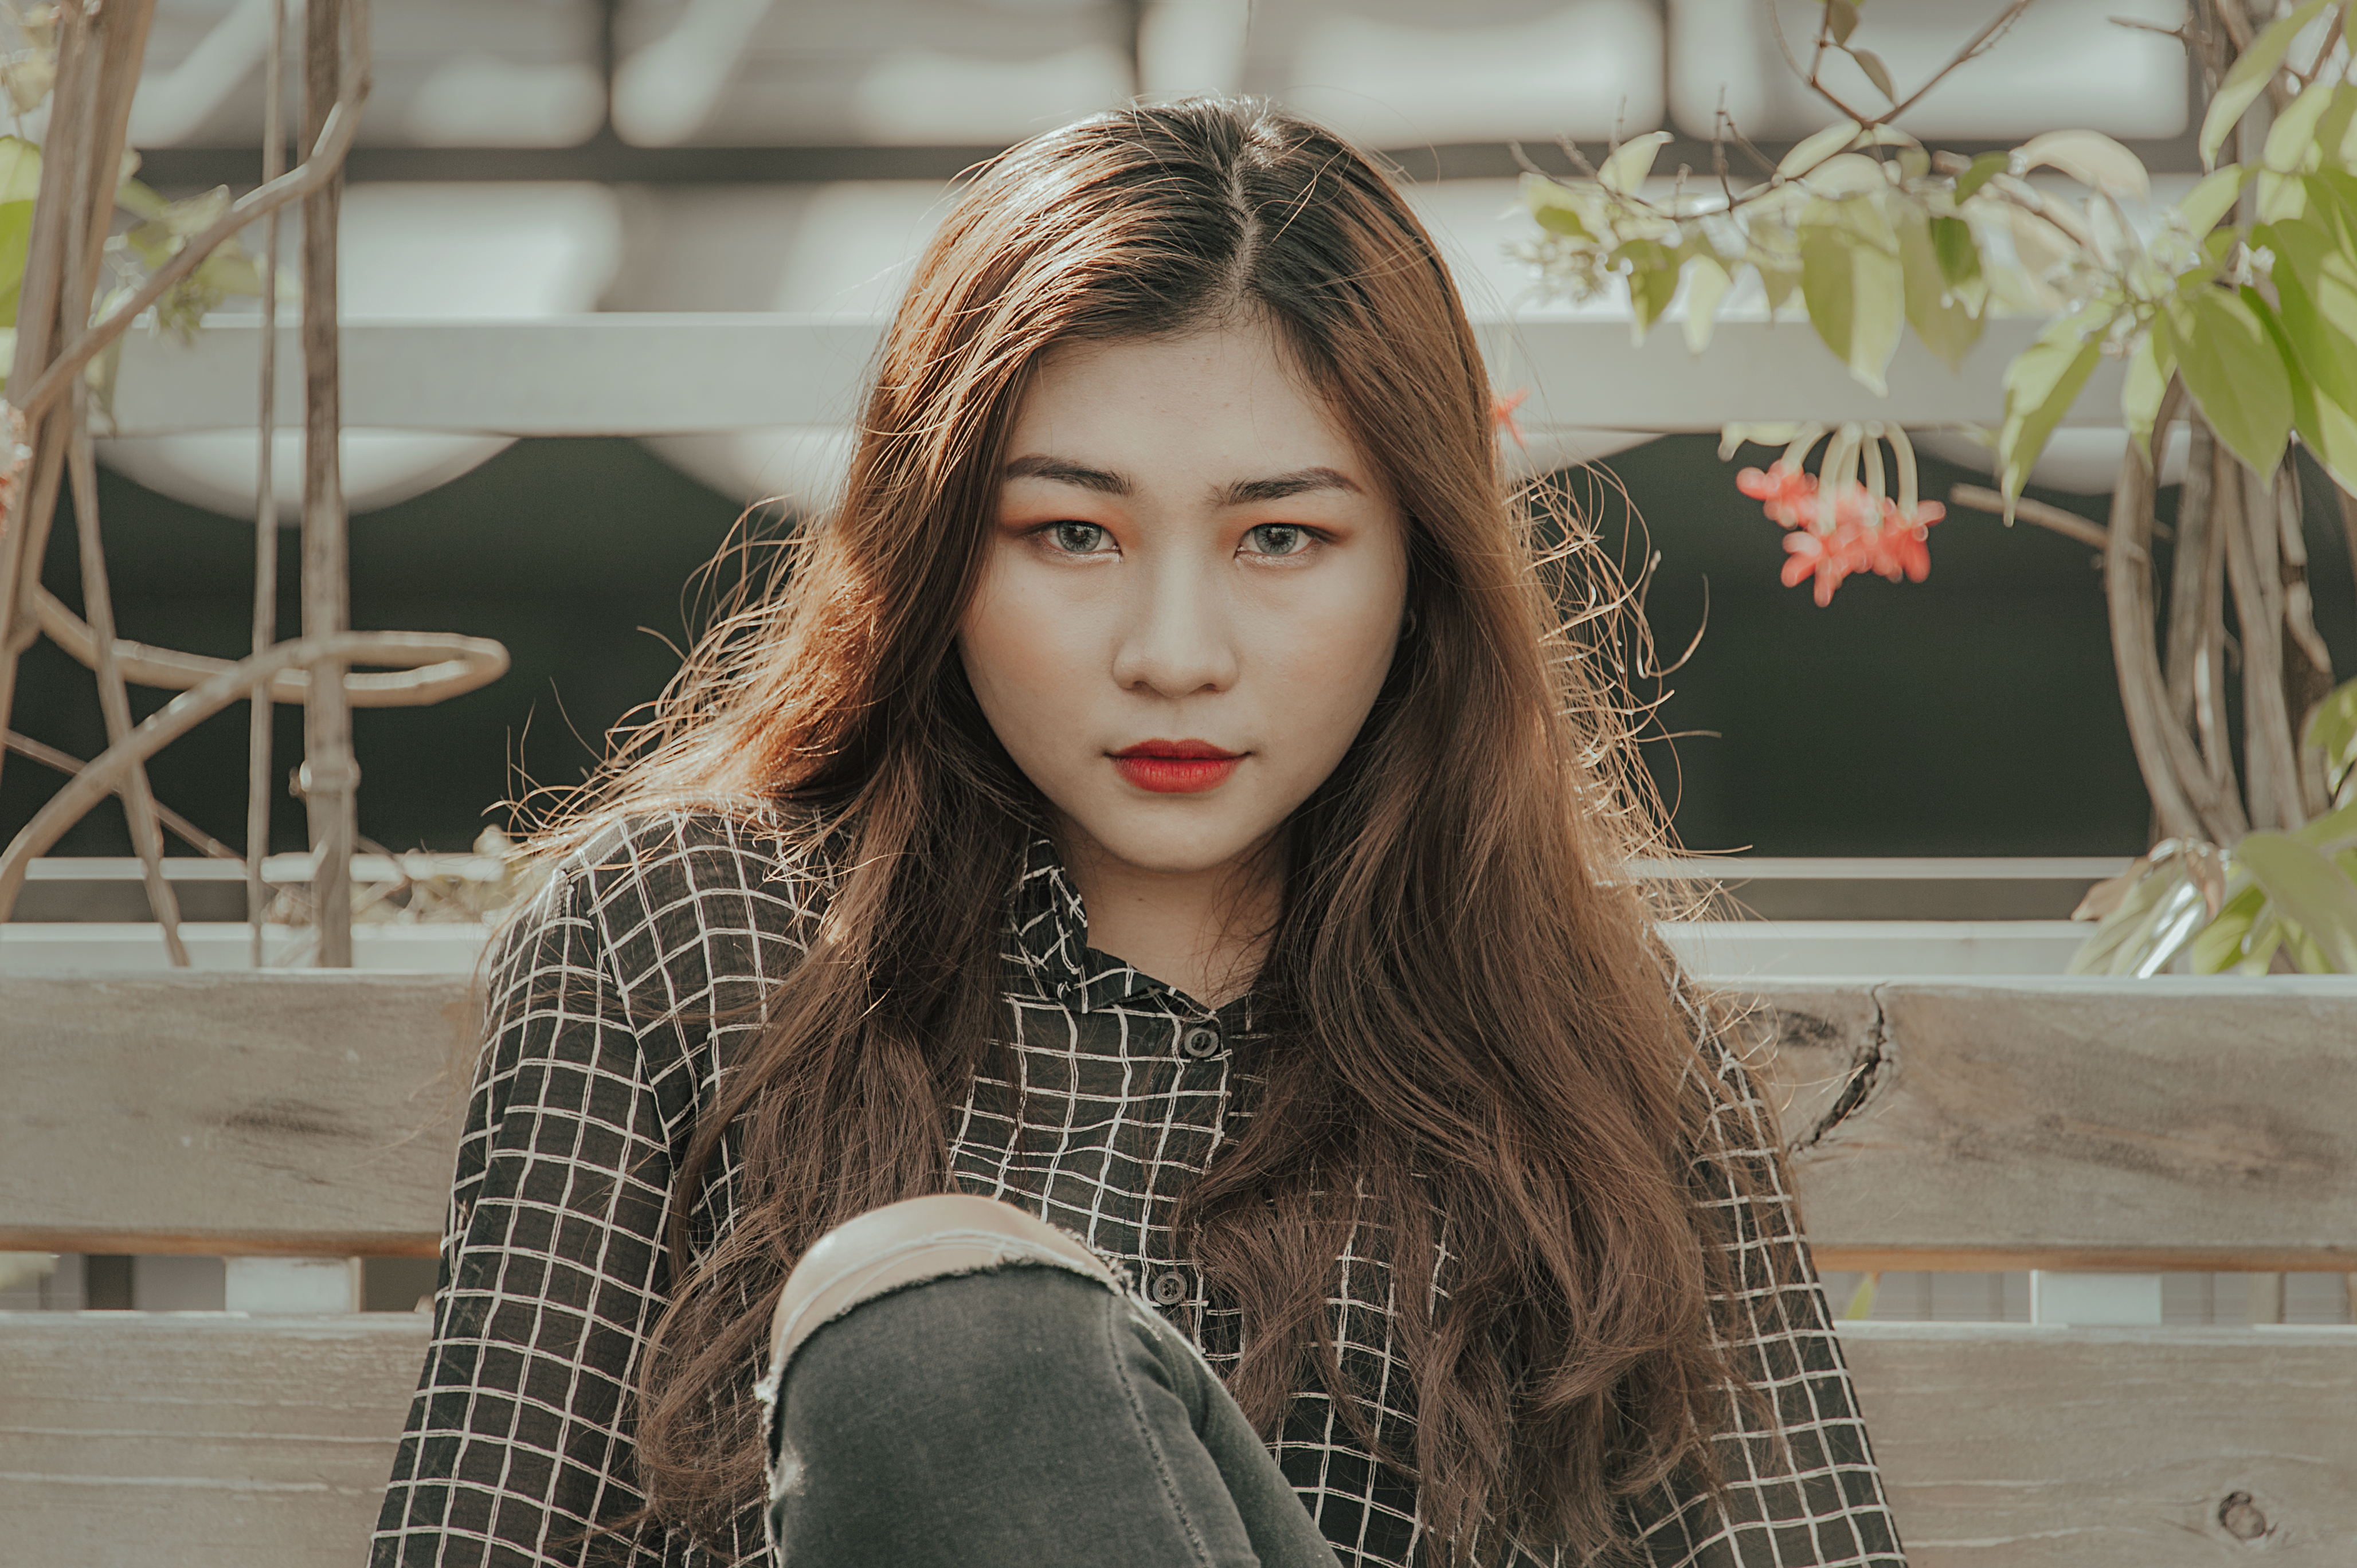
love, cute, portrait, landscape, beautiful, travel, girl, beauty, lady, hairstyle, eye, fashion, black hair, long hair, brown hair, model, hair coloring, portrait photography, photo shoot